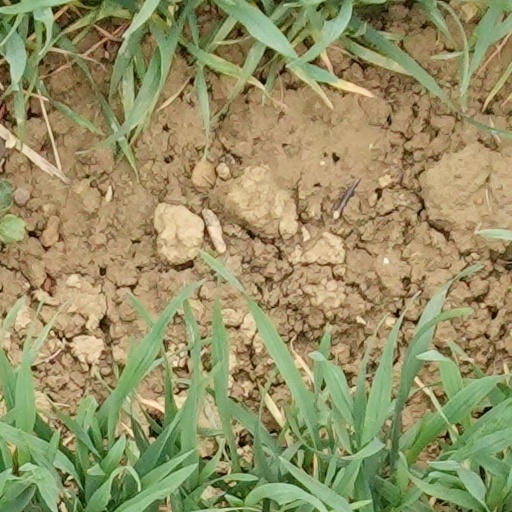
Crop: wheat